Answer in natural language. How many Sofas are visible in the scene? Choose between the following options: 1, 0, 4, 2 or 3
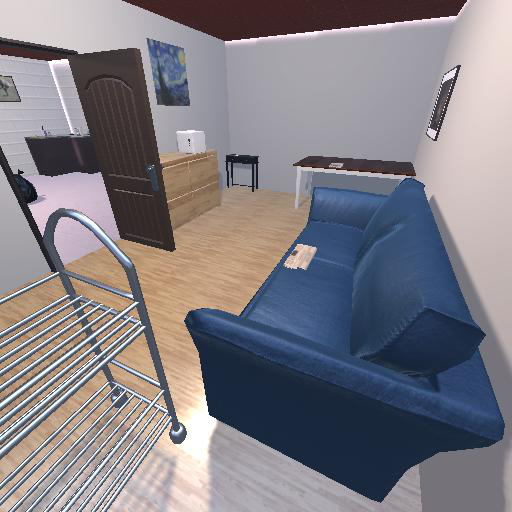
<answer>1</answer>